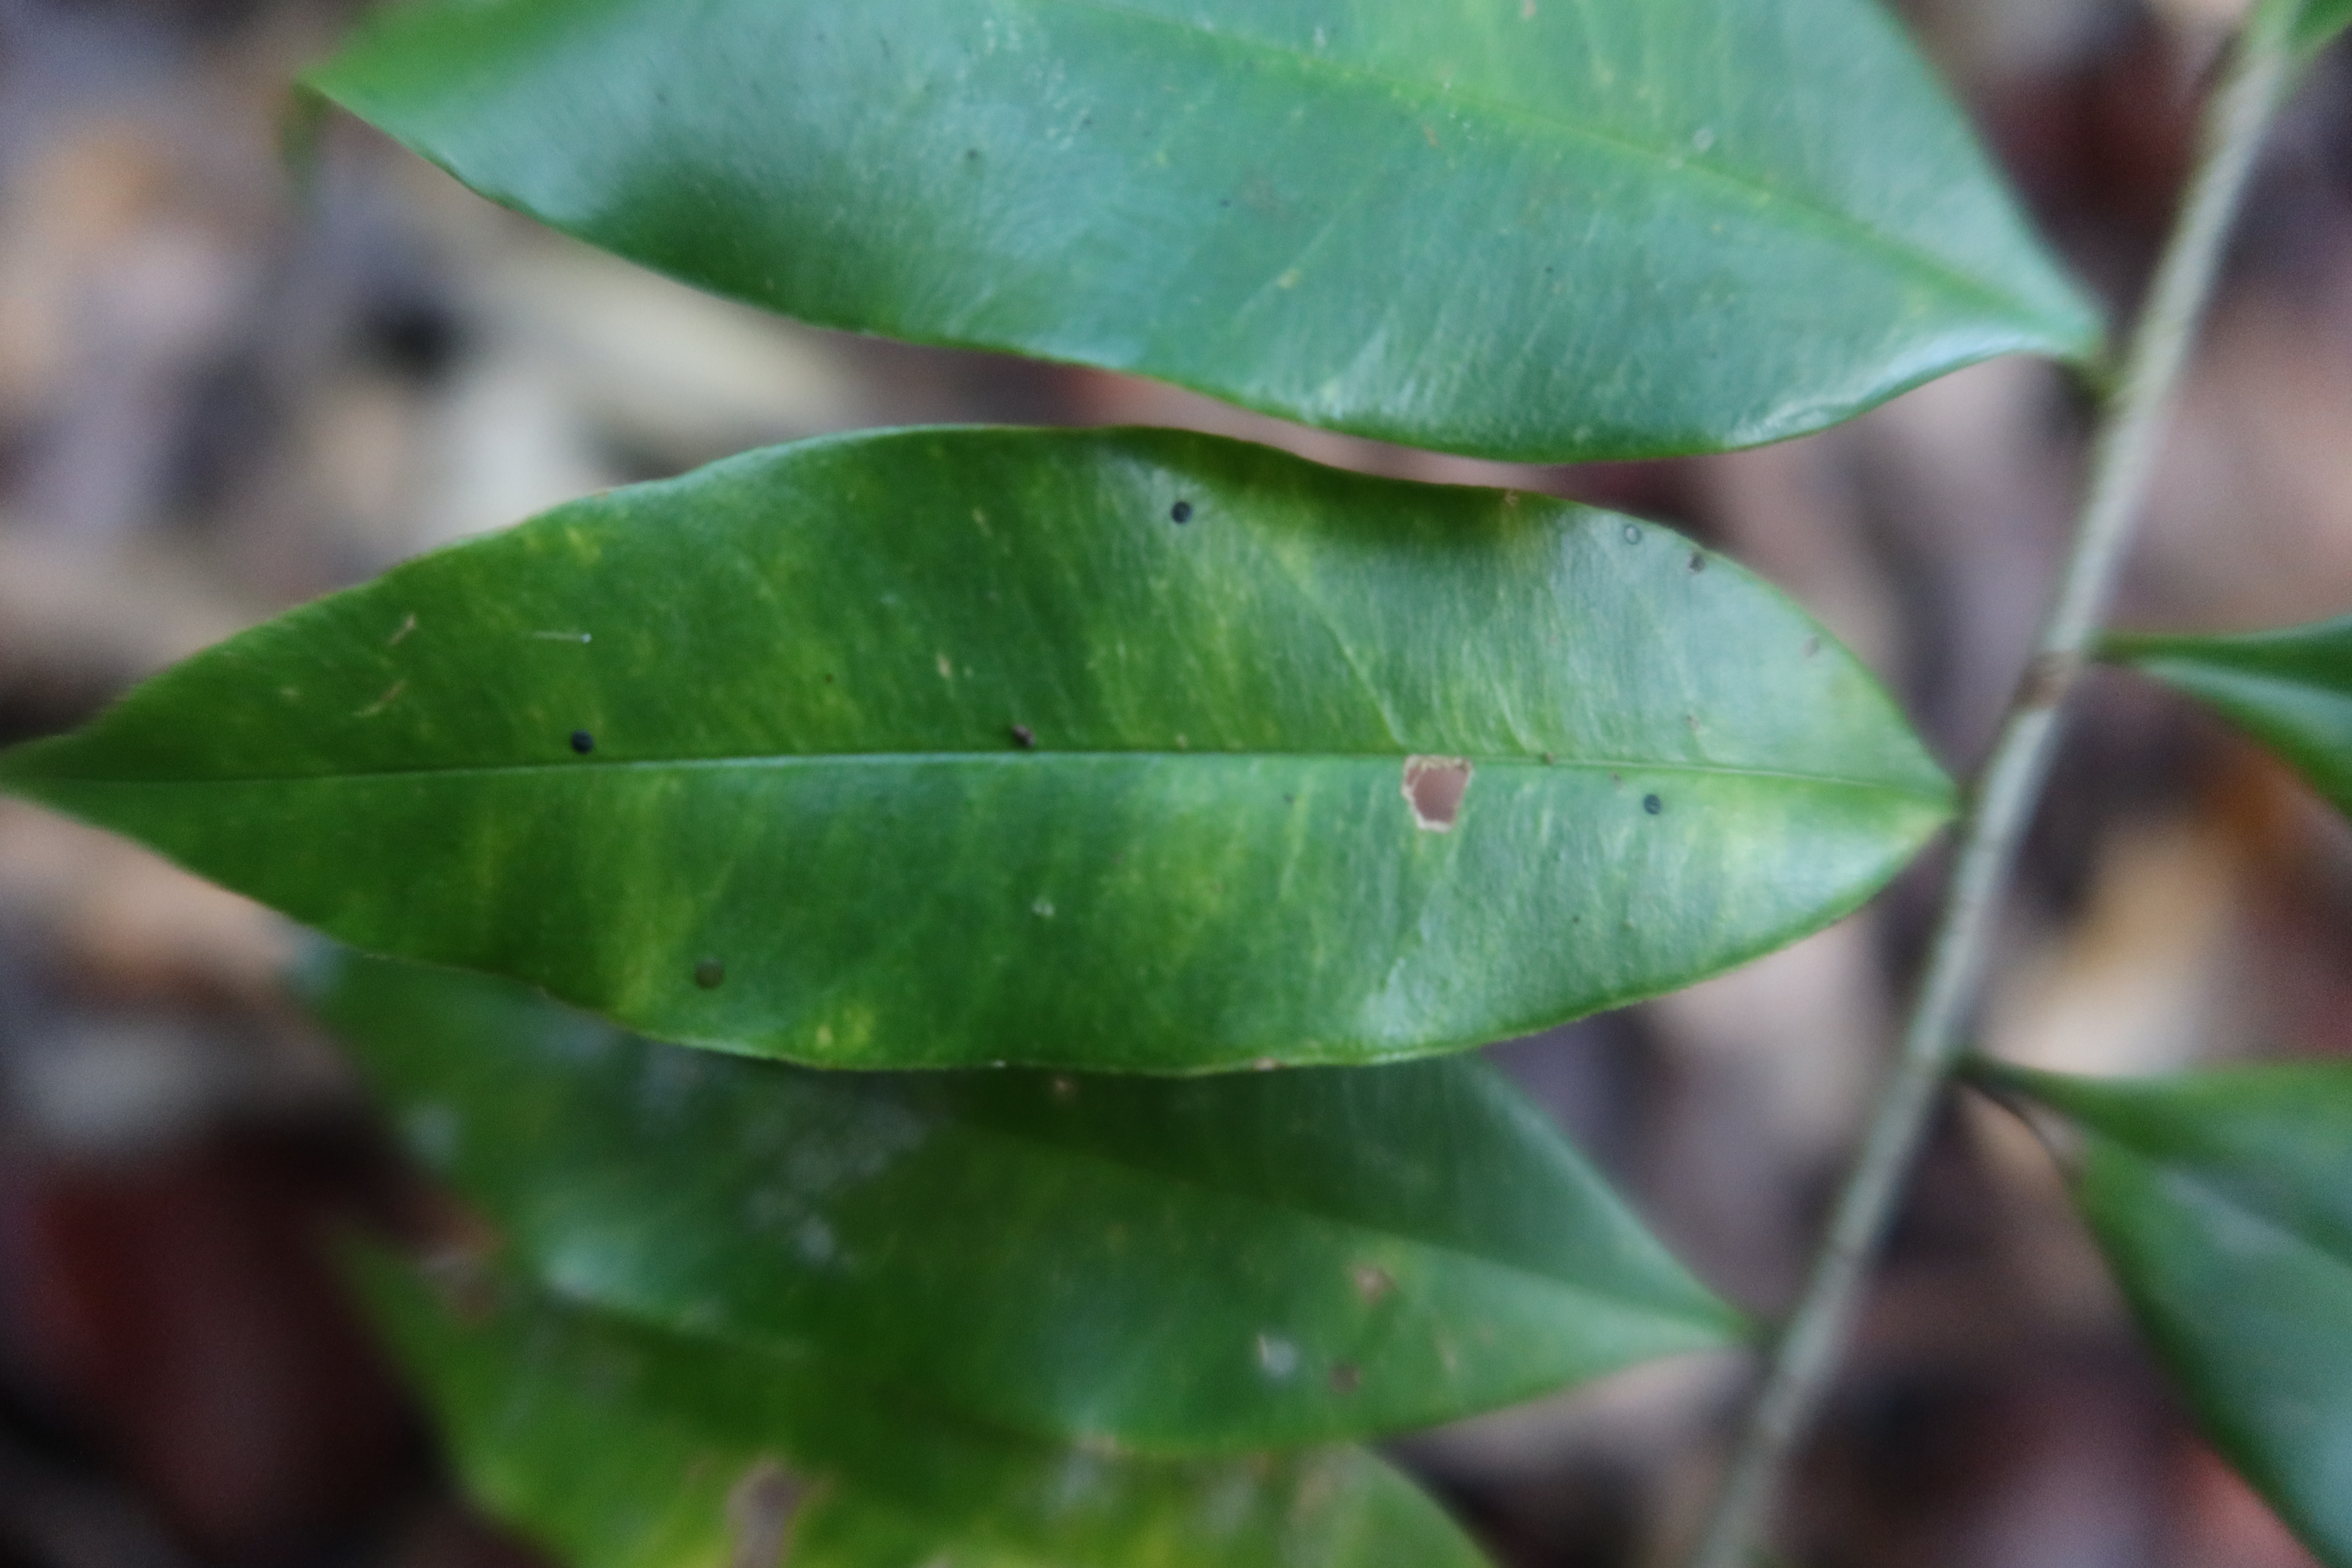
Label: Black spots